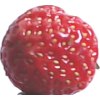
Label: strawberry